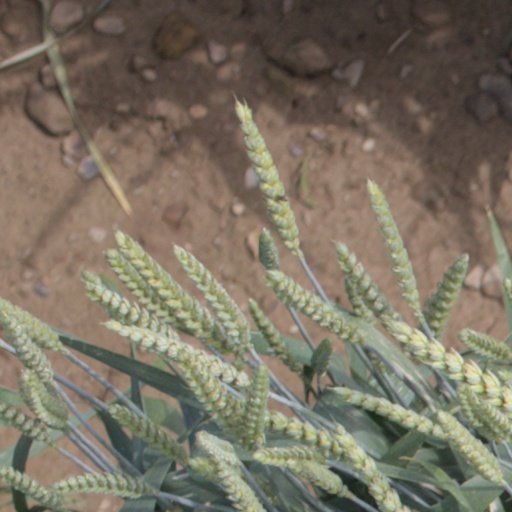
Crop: wheat